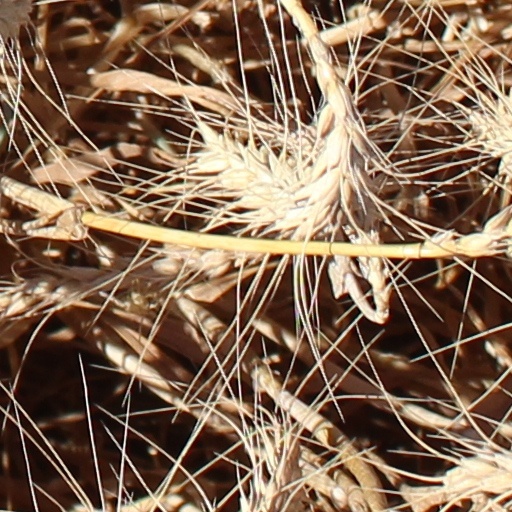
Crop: wheat